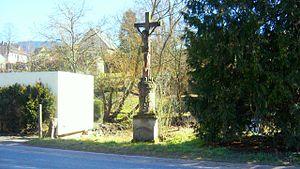
Thanvillé est une commune française, située dans le département du Bas-Rhin, en région Grand Est.